Index of Guadeloupe-related articles

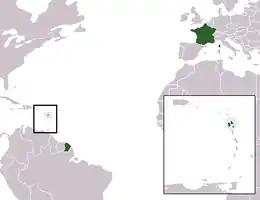
The location of the French overseas department of Guadeloupe

Articles related to the French overseas department of Guadeloupe include: